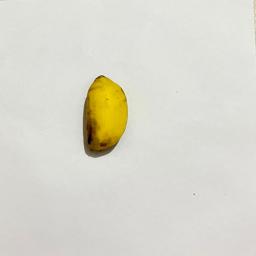
Ripeness: Ripe